Bottin

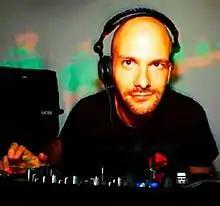
Bottin DJing at Neon Party in Brasil

Guglielmo Bottin (born 1977) is an Italian composer, producer, DJ and music scholar better known as BOTTIN. He is based in Venice, Italy.